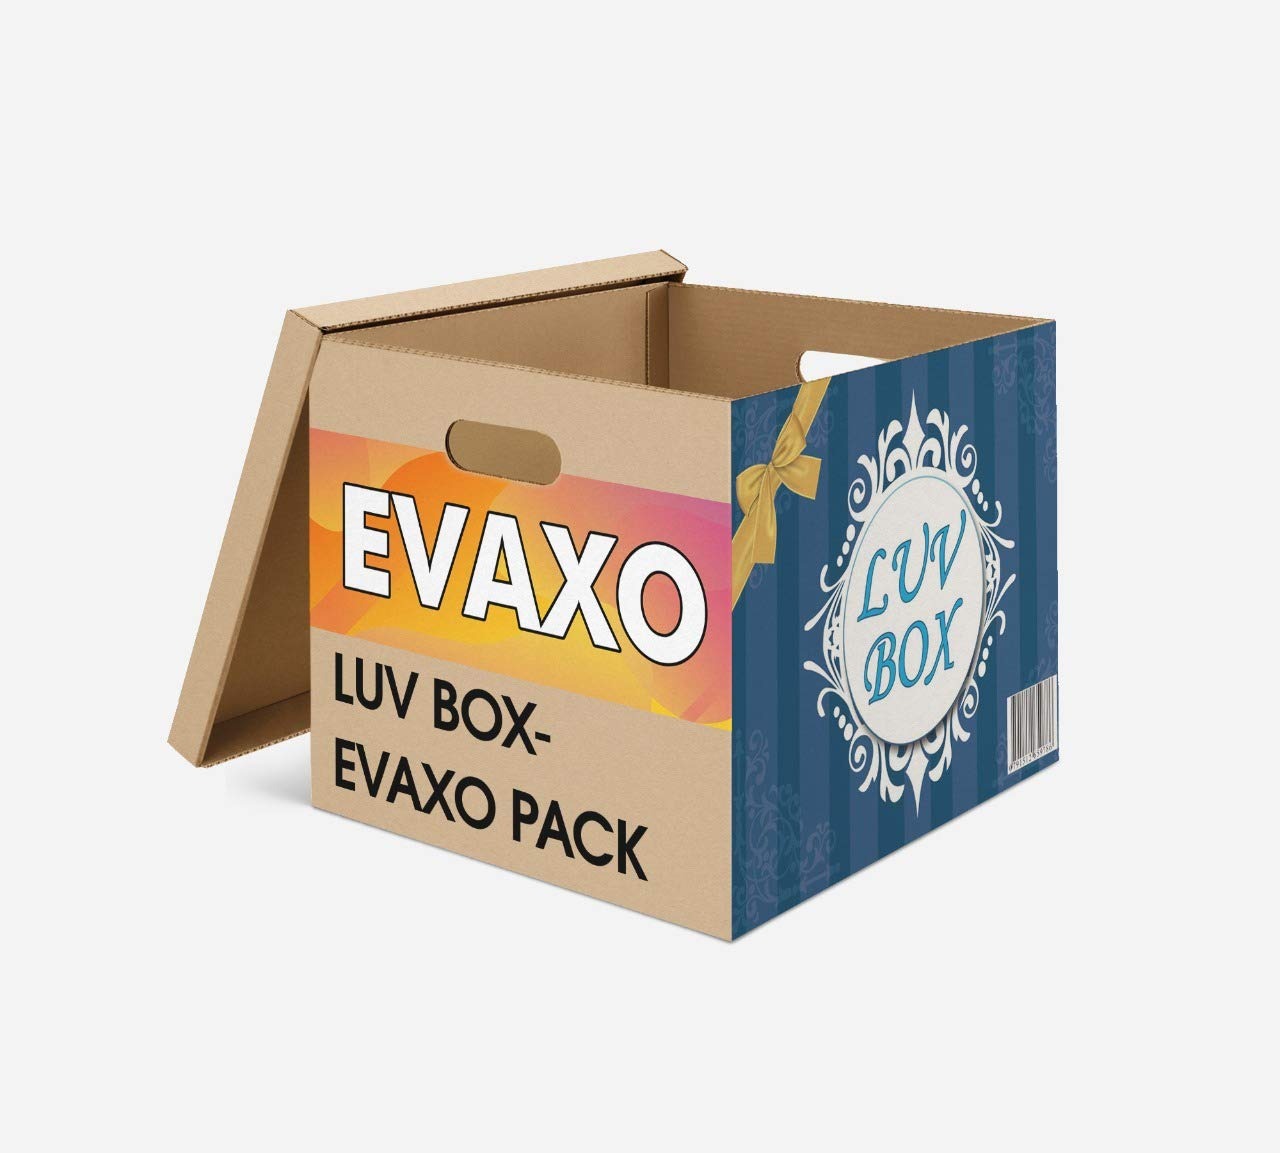
Item Name: Evaxo Time Lemonade Powdered Drink Mix 82.5 oz .#B
Value: 82.5
Unit: Ounce

Price: 15.04